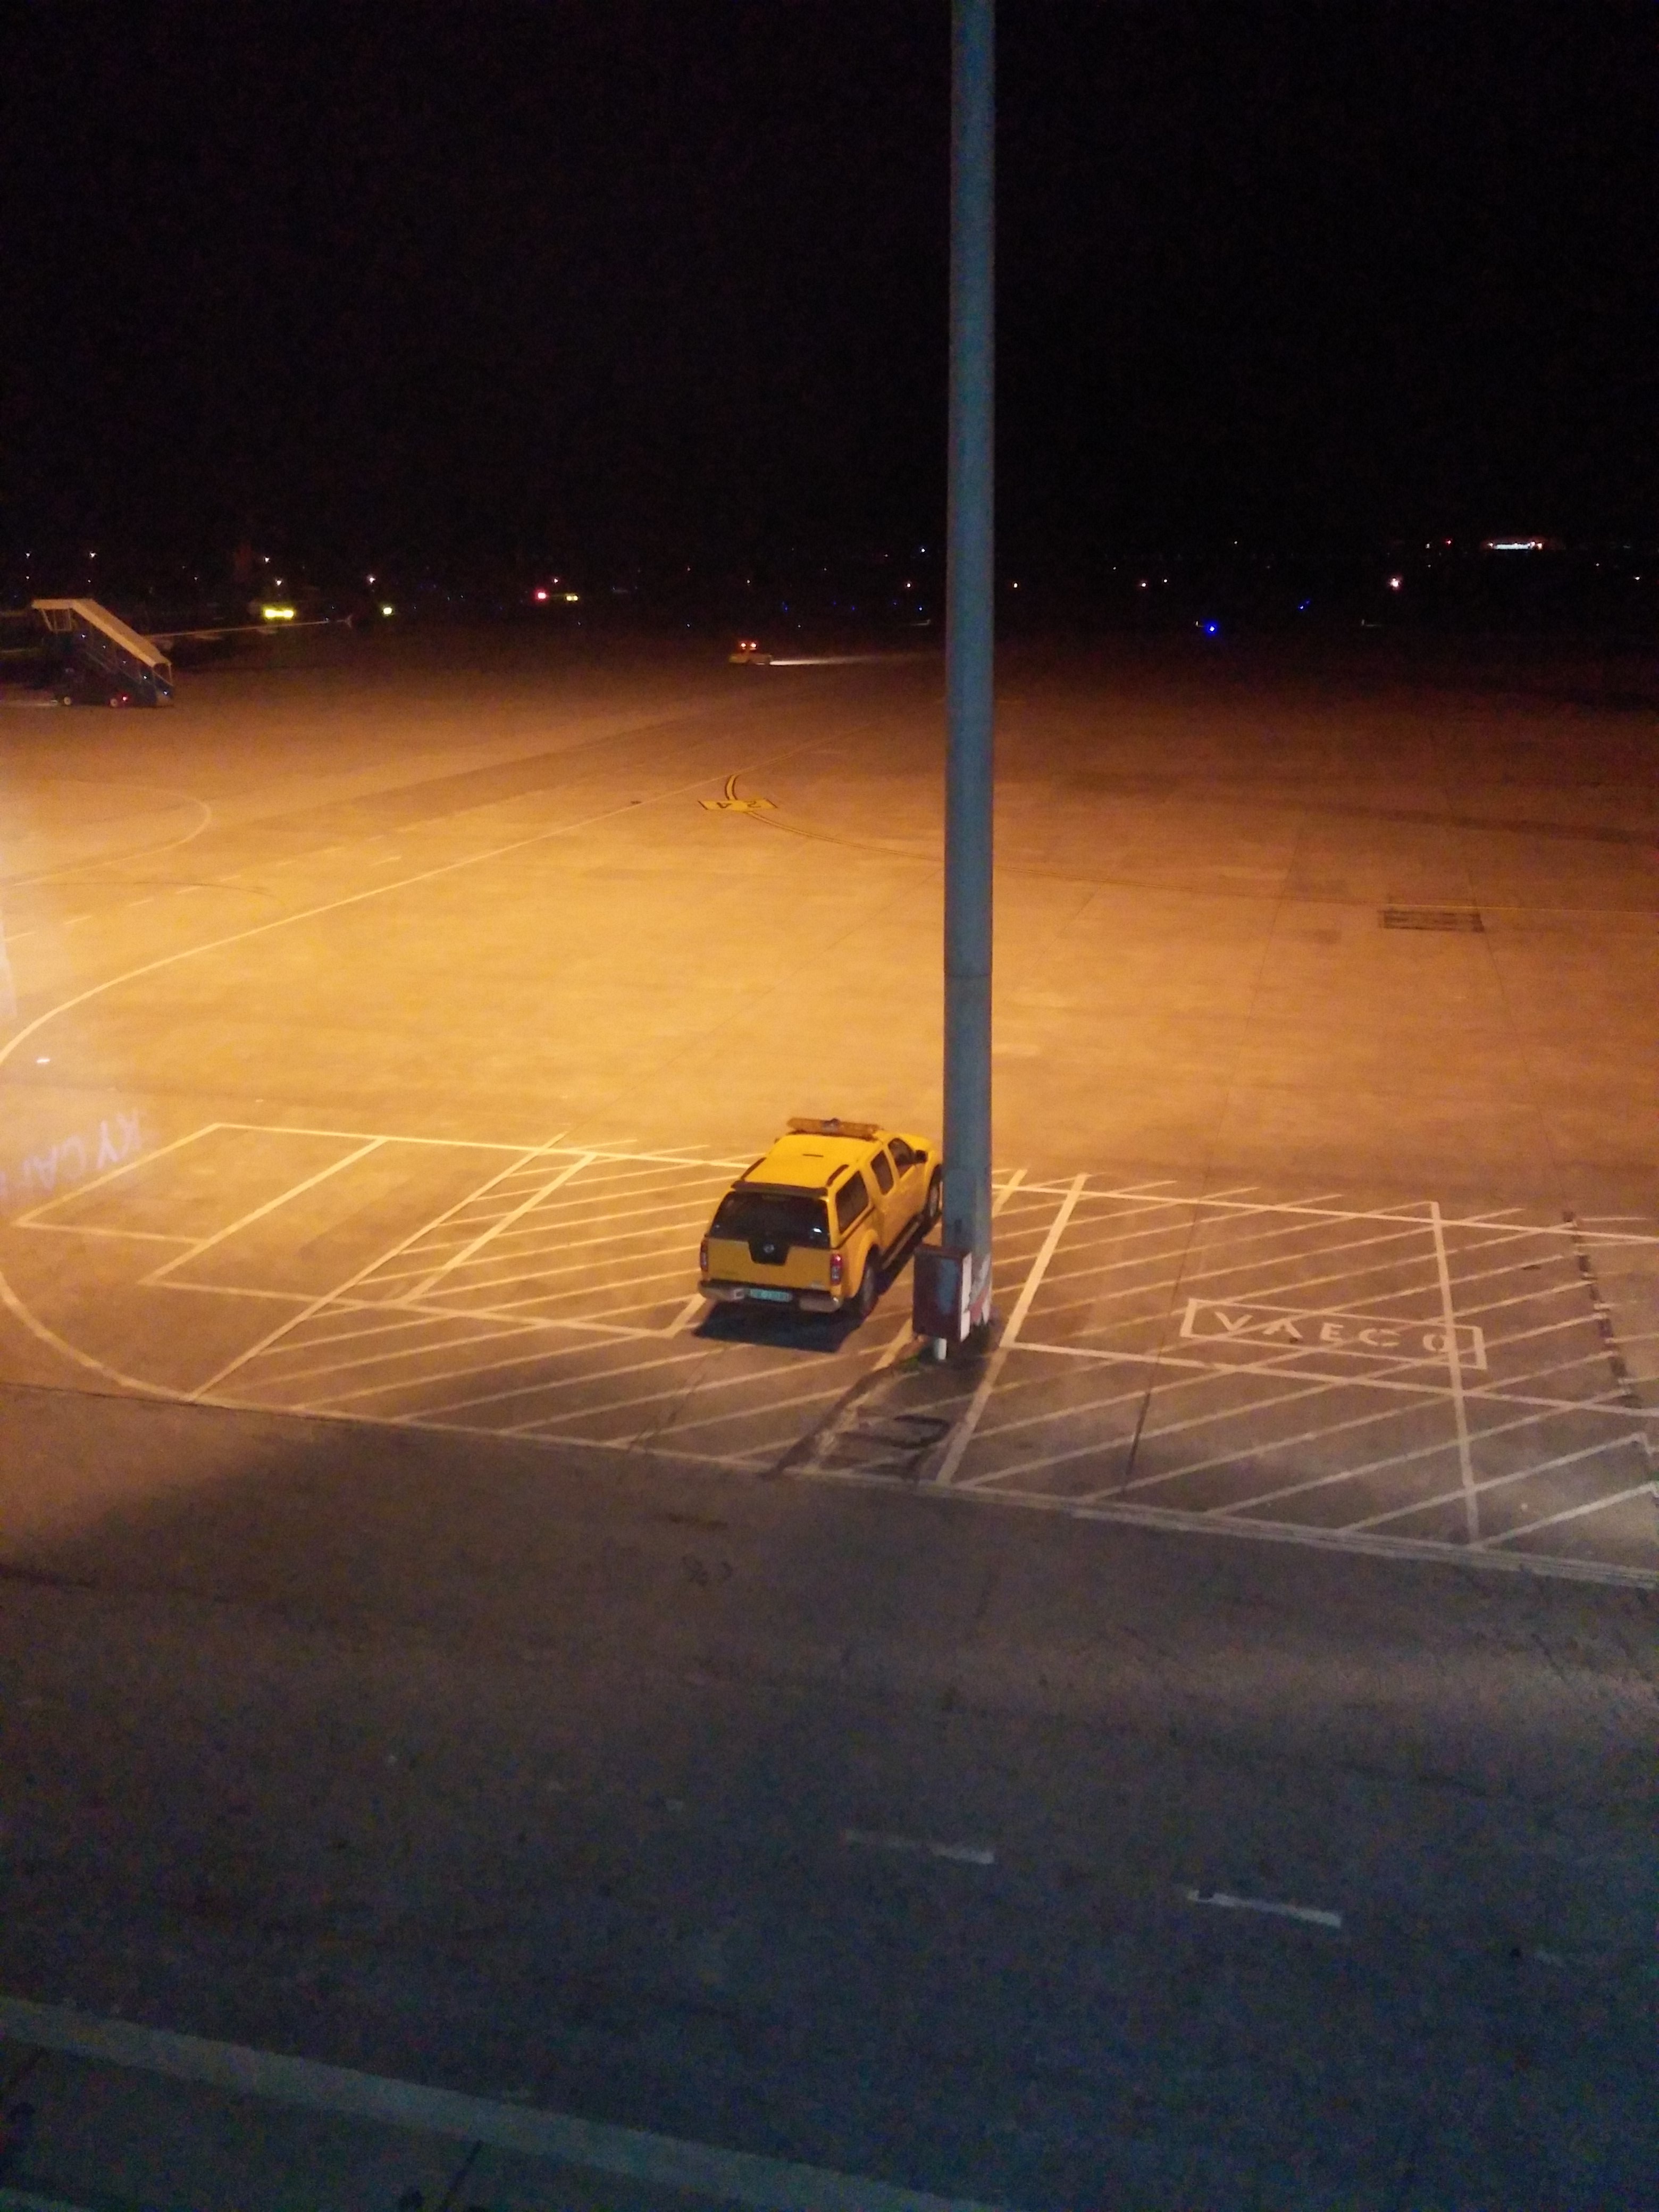
snow, light, sunset, night, sunlight, morning, evening, reflection, weather, darkness, street light, lighting, shape, atmosphere of earth